National Cowgirl Museum and Hall of Fame

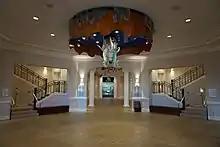
Interior of the National Cowgirl Museum and Hall of Fame

The National Cowgirl Museum and Hall of Fame is located in Fort Worth, Texas, US. Established in 1975, it is dedicated to honoring women of the American West who have displayed extraordinary courage and pioneering fortitude. The museum is an educational resource with exhibits, a research library, and rare photography collection. It adds Honorees to its Hall of Fame annually.